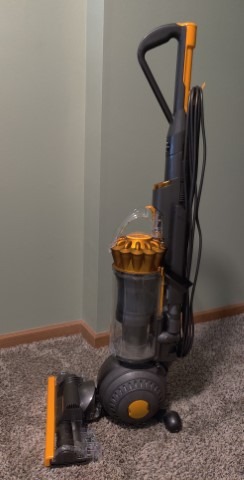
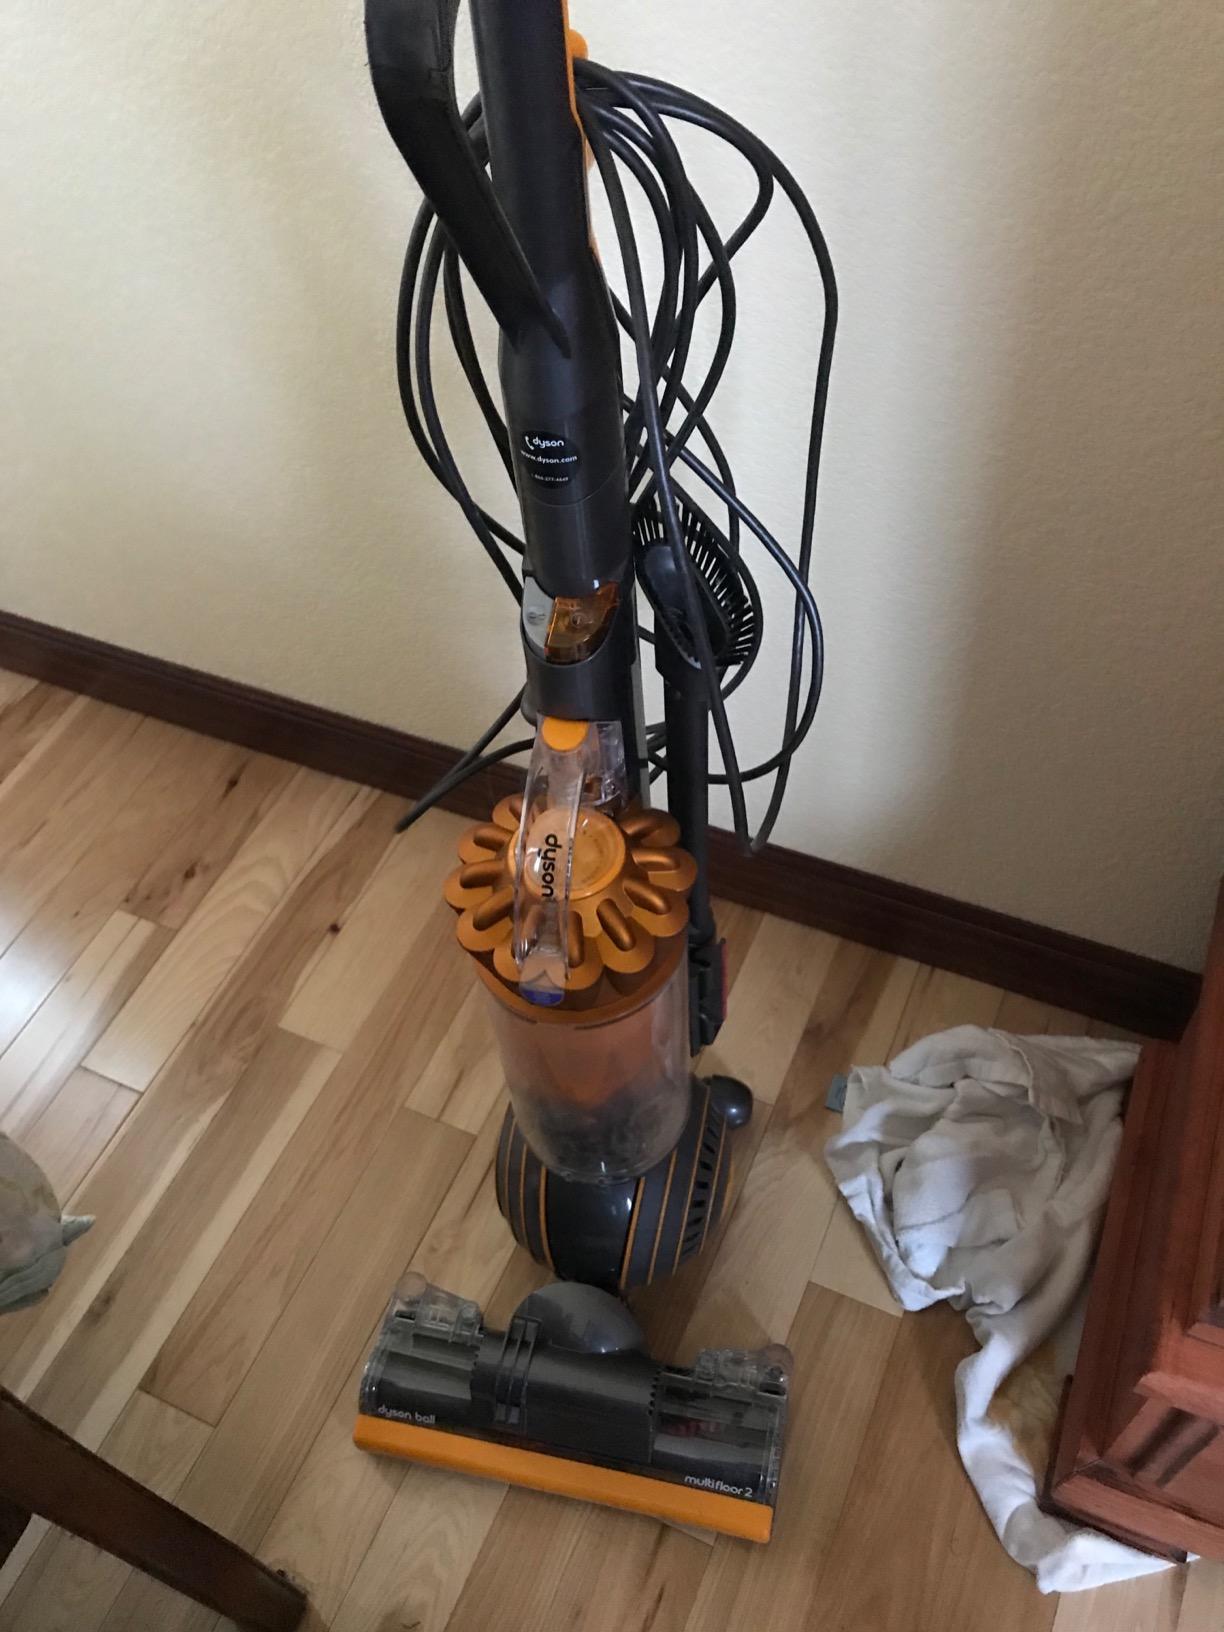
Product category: items_vacuum
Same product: yes